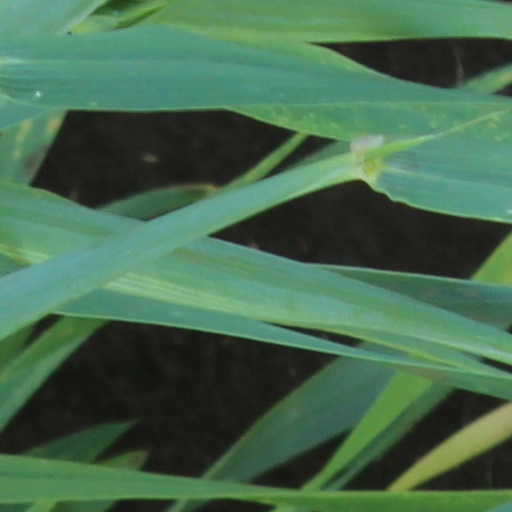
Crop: wheat